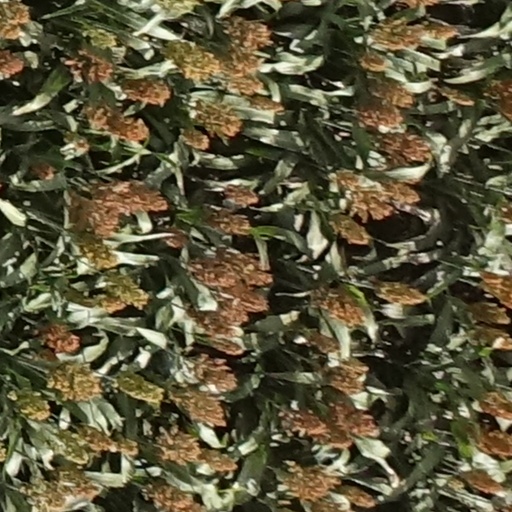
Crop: sorghum